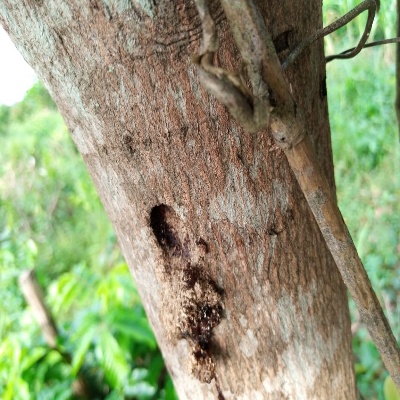
Crop: Cashew
Condition: gumosis